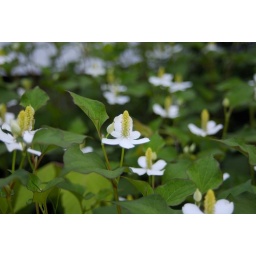
Some more flowers from the bed in front of my house. They are interesting little things.